Colorado II (sternwheeler)

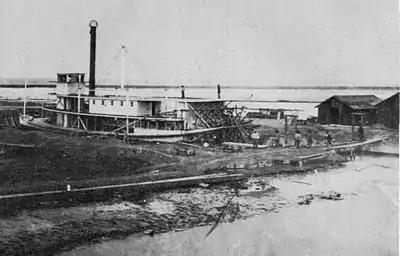
Sternwheel steamboat "Colorado II", built 1862, in the tidal dry dock at the former settlement of Port Isabel, Sonora.

Colorado, second of its name on the Colorado River, was a stern-wheel paddle-steamer, rebuilt from the original "Colorado" was the fifth steamboat on the Colorado River. It was first put on the river in December 1862.